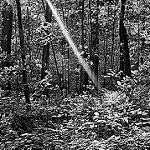
Label: B & W